2009 Honduran constitutional crisis

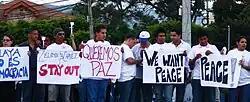
Hondurans promoting peace and opposing Zelaya and Chávez.

Honduras was formally suspended from the Organization of American States on 4 July, after the Micheletti government ignored an ultimatum by the OAS to re-instate Zelaya as president. OAS Secretary General José Miguel Insulza had arrived in Honduras the previous day to negotiate Zelaya's return.